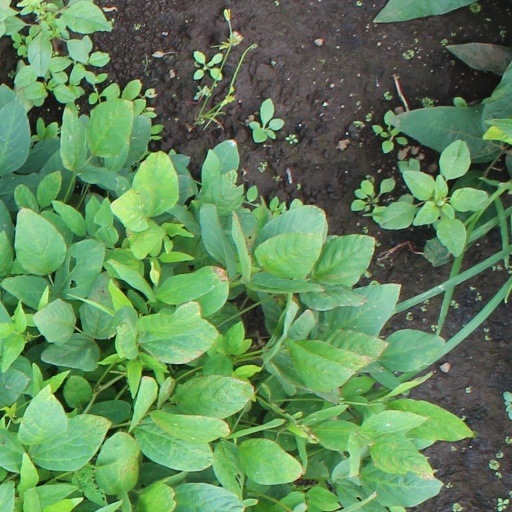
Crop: soybean